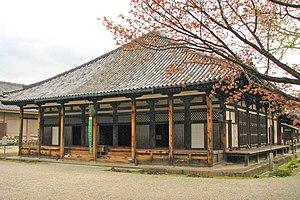
Gango-ji Gokurakubo, Nara, préfecture de Nara, Japon
Le terme « trésor national » est utilisé au Japon depuis 1897 pour désigner les biens les plus précieux du patrimoine culturel du Japon bien que la définition et les critères aient changé depuis la création du terme. Les bâtiments des temples bouddhistes de cette liste ont été classés Trésors nationaux du Japon quand la loi pour la protection des biens culturels est entrée en vigueur le 9 juin 1951. Les pièces sont choisies par le ministère de l'Éducation, de la Culture, des Sports, des Sciences et de la Technologie sur le fondement de leur « valeur artistique ou historique particulièrement élevée ». Cette liste présente 152 entrées de bâtiments de temples Trésors nationaux de la fin du VIIᵉ siècle classique au début de l'époque d'Edo moderne du XIXᵉ siècle. Le nombre d'édifices répertoriés dans cette liste est supérieur à 152, parce que, dans certains cas, des groupes de bâtiments liés entre eux sont réunis pour former une seule entrée. Les structures comprennent des bâtiments principaux tels que le kon-dō, le hon-dō, le butsuden, des pagodes, des portes, un beffroi, des couloirs et d'autres bâtiments et édifices qui font partie d'un temple bouddhiste.